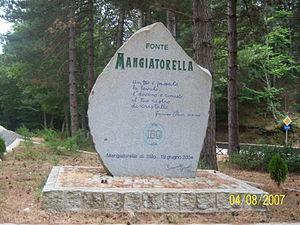
Achille Fazzari, né le 28 mars 1839 à Stalettì et mort le 20 novembre 1910 à Copanello, Stalettì, est un patriote, homme politique et entrepreneur italien.